Asylum in Australia

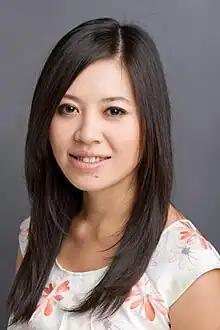
Tan Le entered Australia as a refugee in 1982 and was named Young Australian of the Year in 1998.

The first recorded instance of asylum seekers arriving in Australia via unauthorised boat occurred in April 1976. Fleeing South Vietnam after the Communist Party victory of 1975, an estimated 2,000 "Vietnamese boat people" followed between 1976 and 1982. The sporadic arrival of unauthorised boats was a cause of concern for the Australian people. The initial controversy regarding asylum seekers in Australia was mostly because of family reunions. Employment and security concerns were also raised with the Waterside Workers Federation calling for strikes on the matter. This led to the first detention of boat people. In response, the government of Malcolm Fraser authorised the immigration of more than 50,000 Vietnamese from Indian Ocean refugee camps. At the time, the "open door" immigration policy enjoyed bipartisan support.